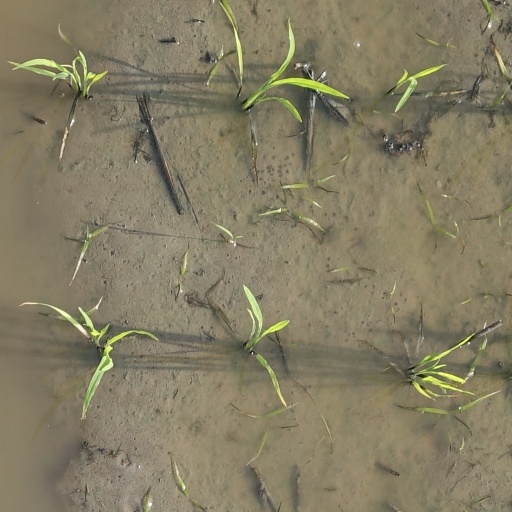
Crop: rice